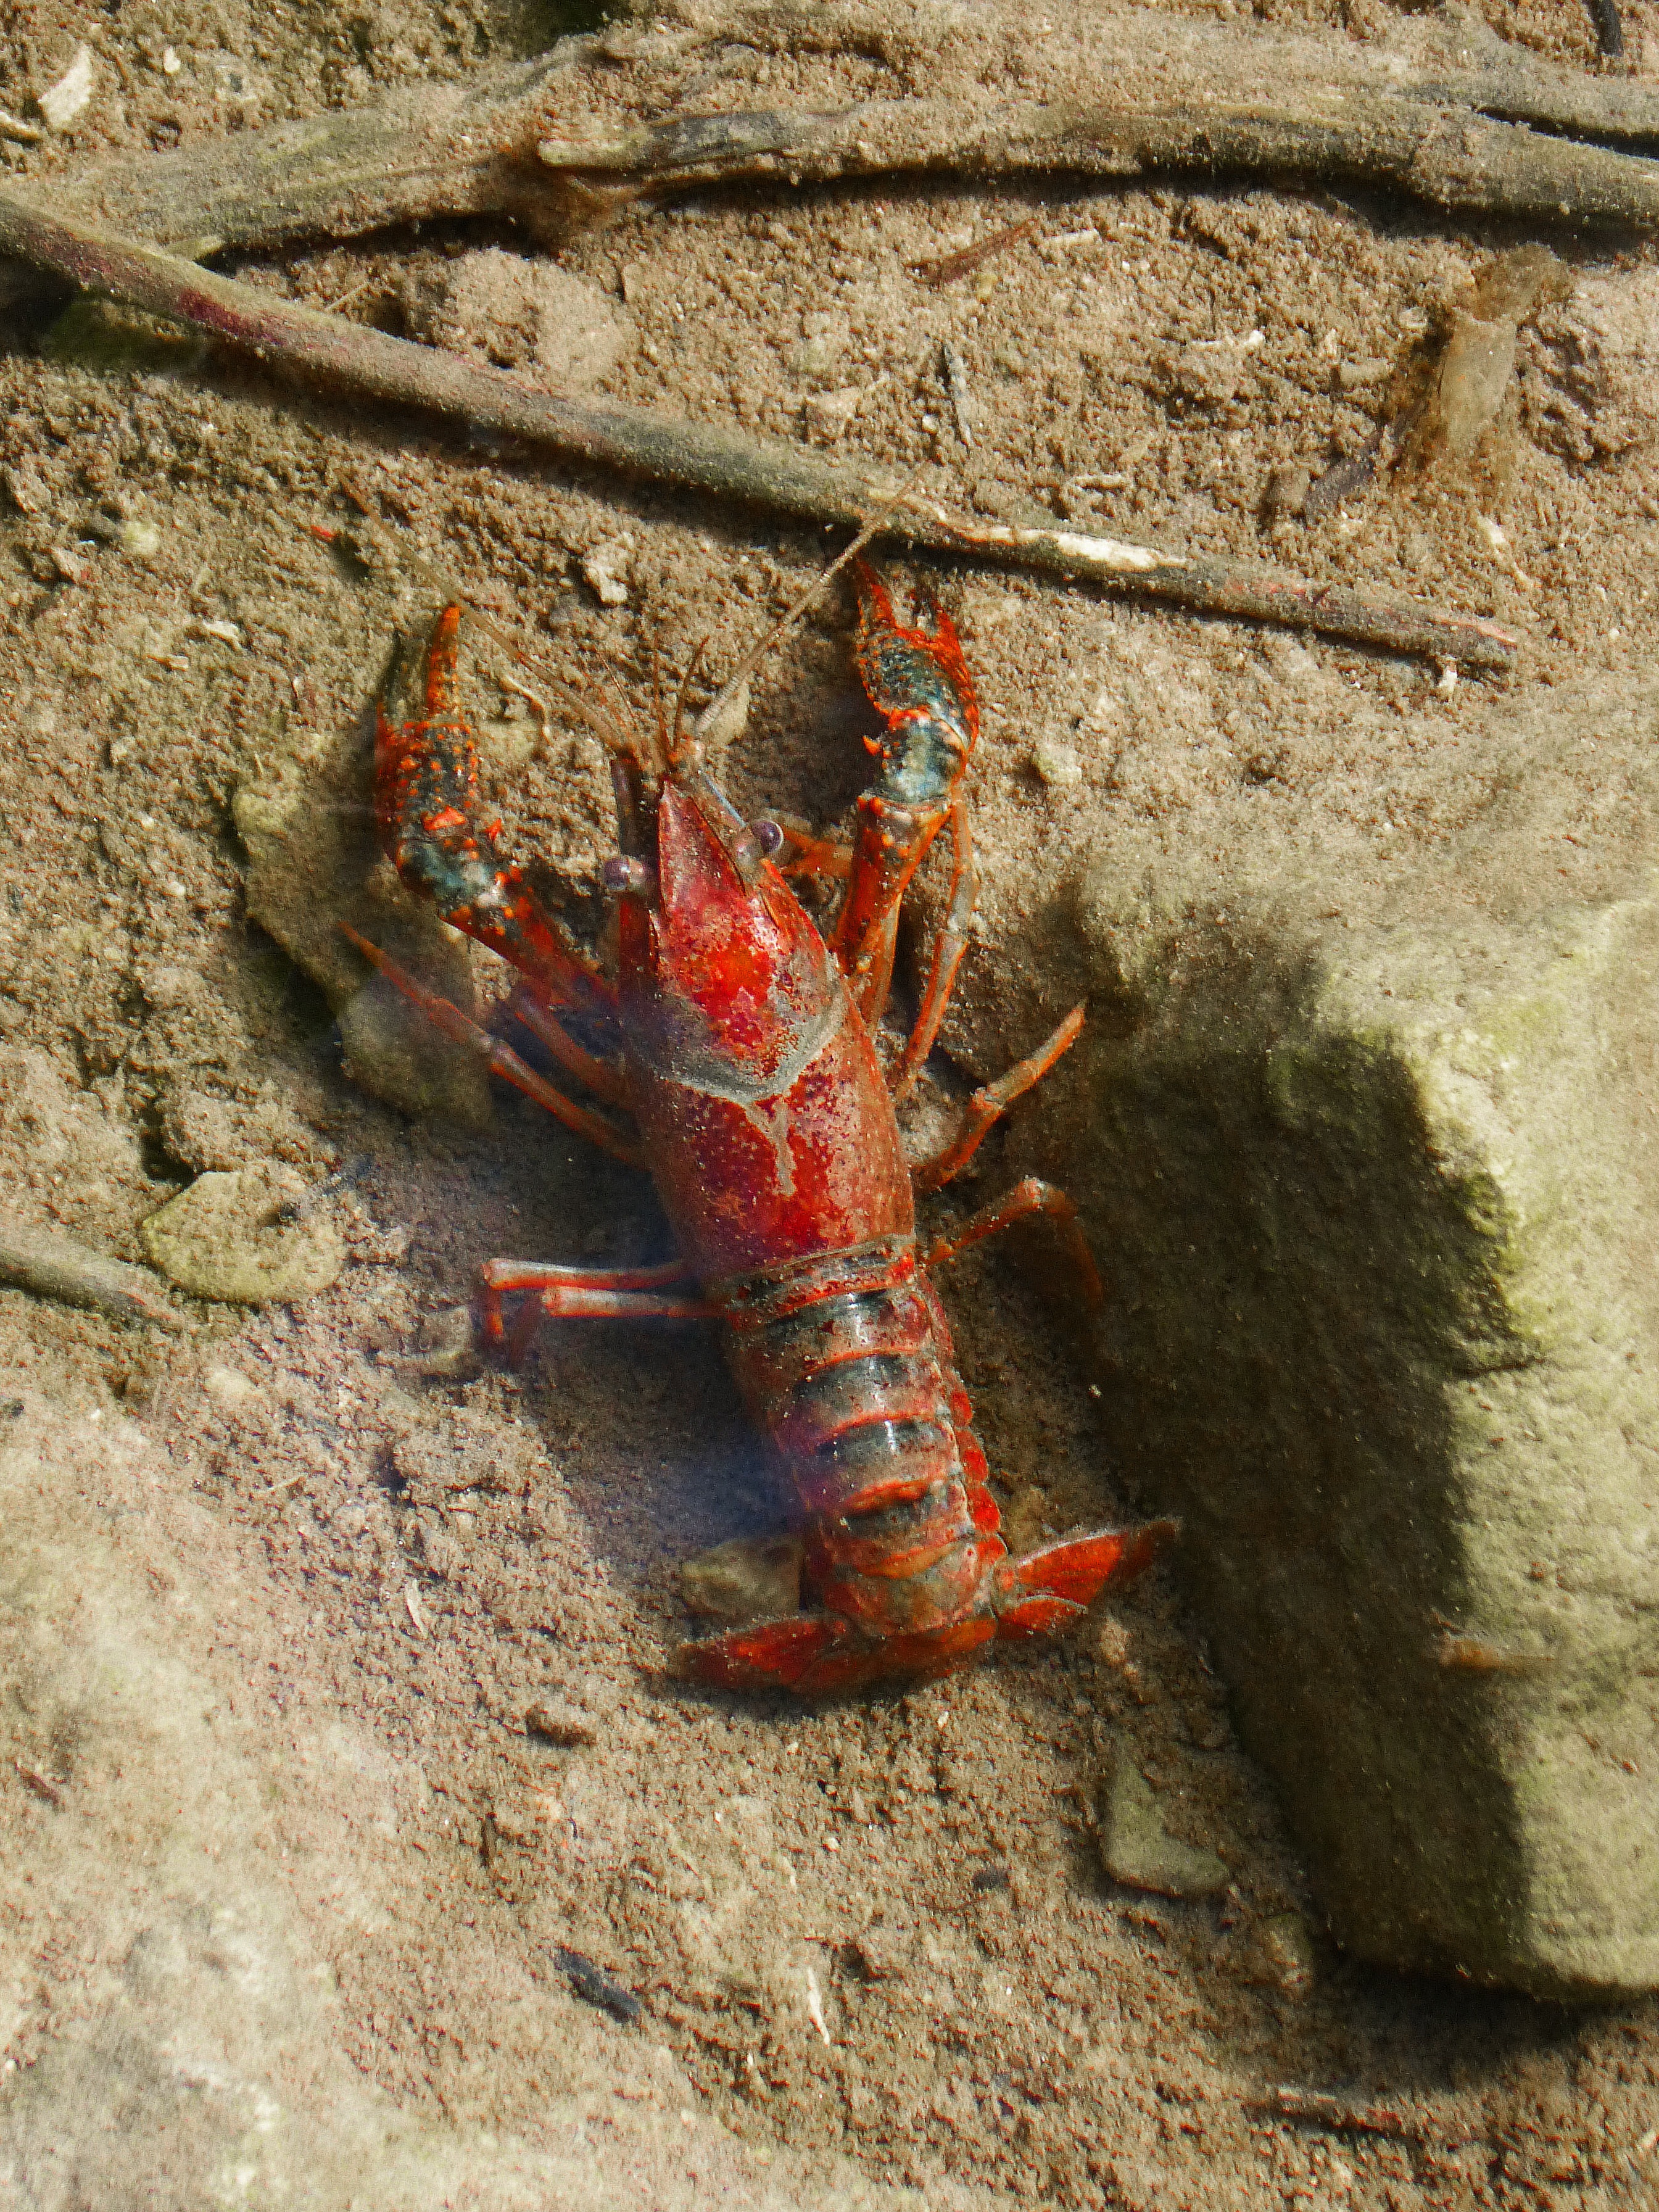
food, red, insect, seafood, fauna, invertebrate, crayfish, arthropod, montsant, priorat, american crab, invasive species, decapoda